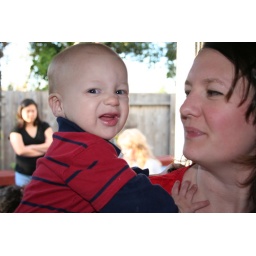
Braydon wanted to get back to the water table but wasn't allowed as he was already in his backup clothes